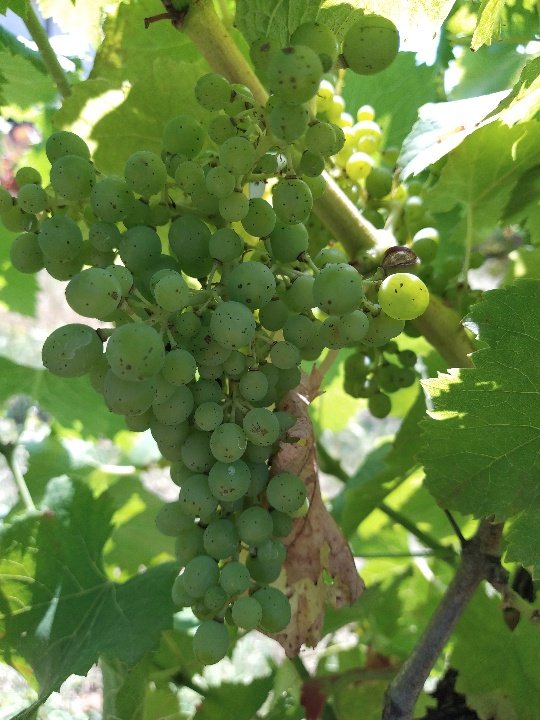
Berries visible: 101
Grape clusters: 1